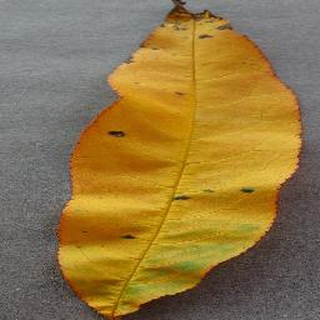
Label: peach_bacterial_spot